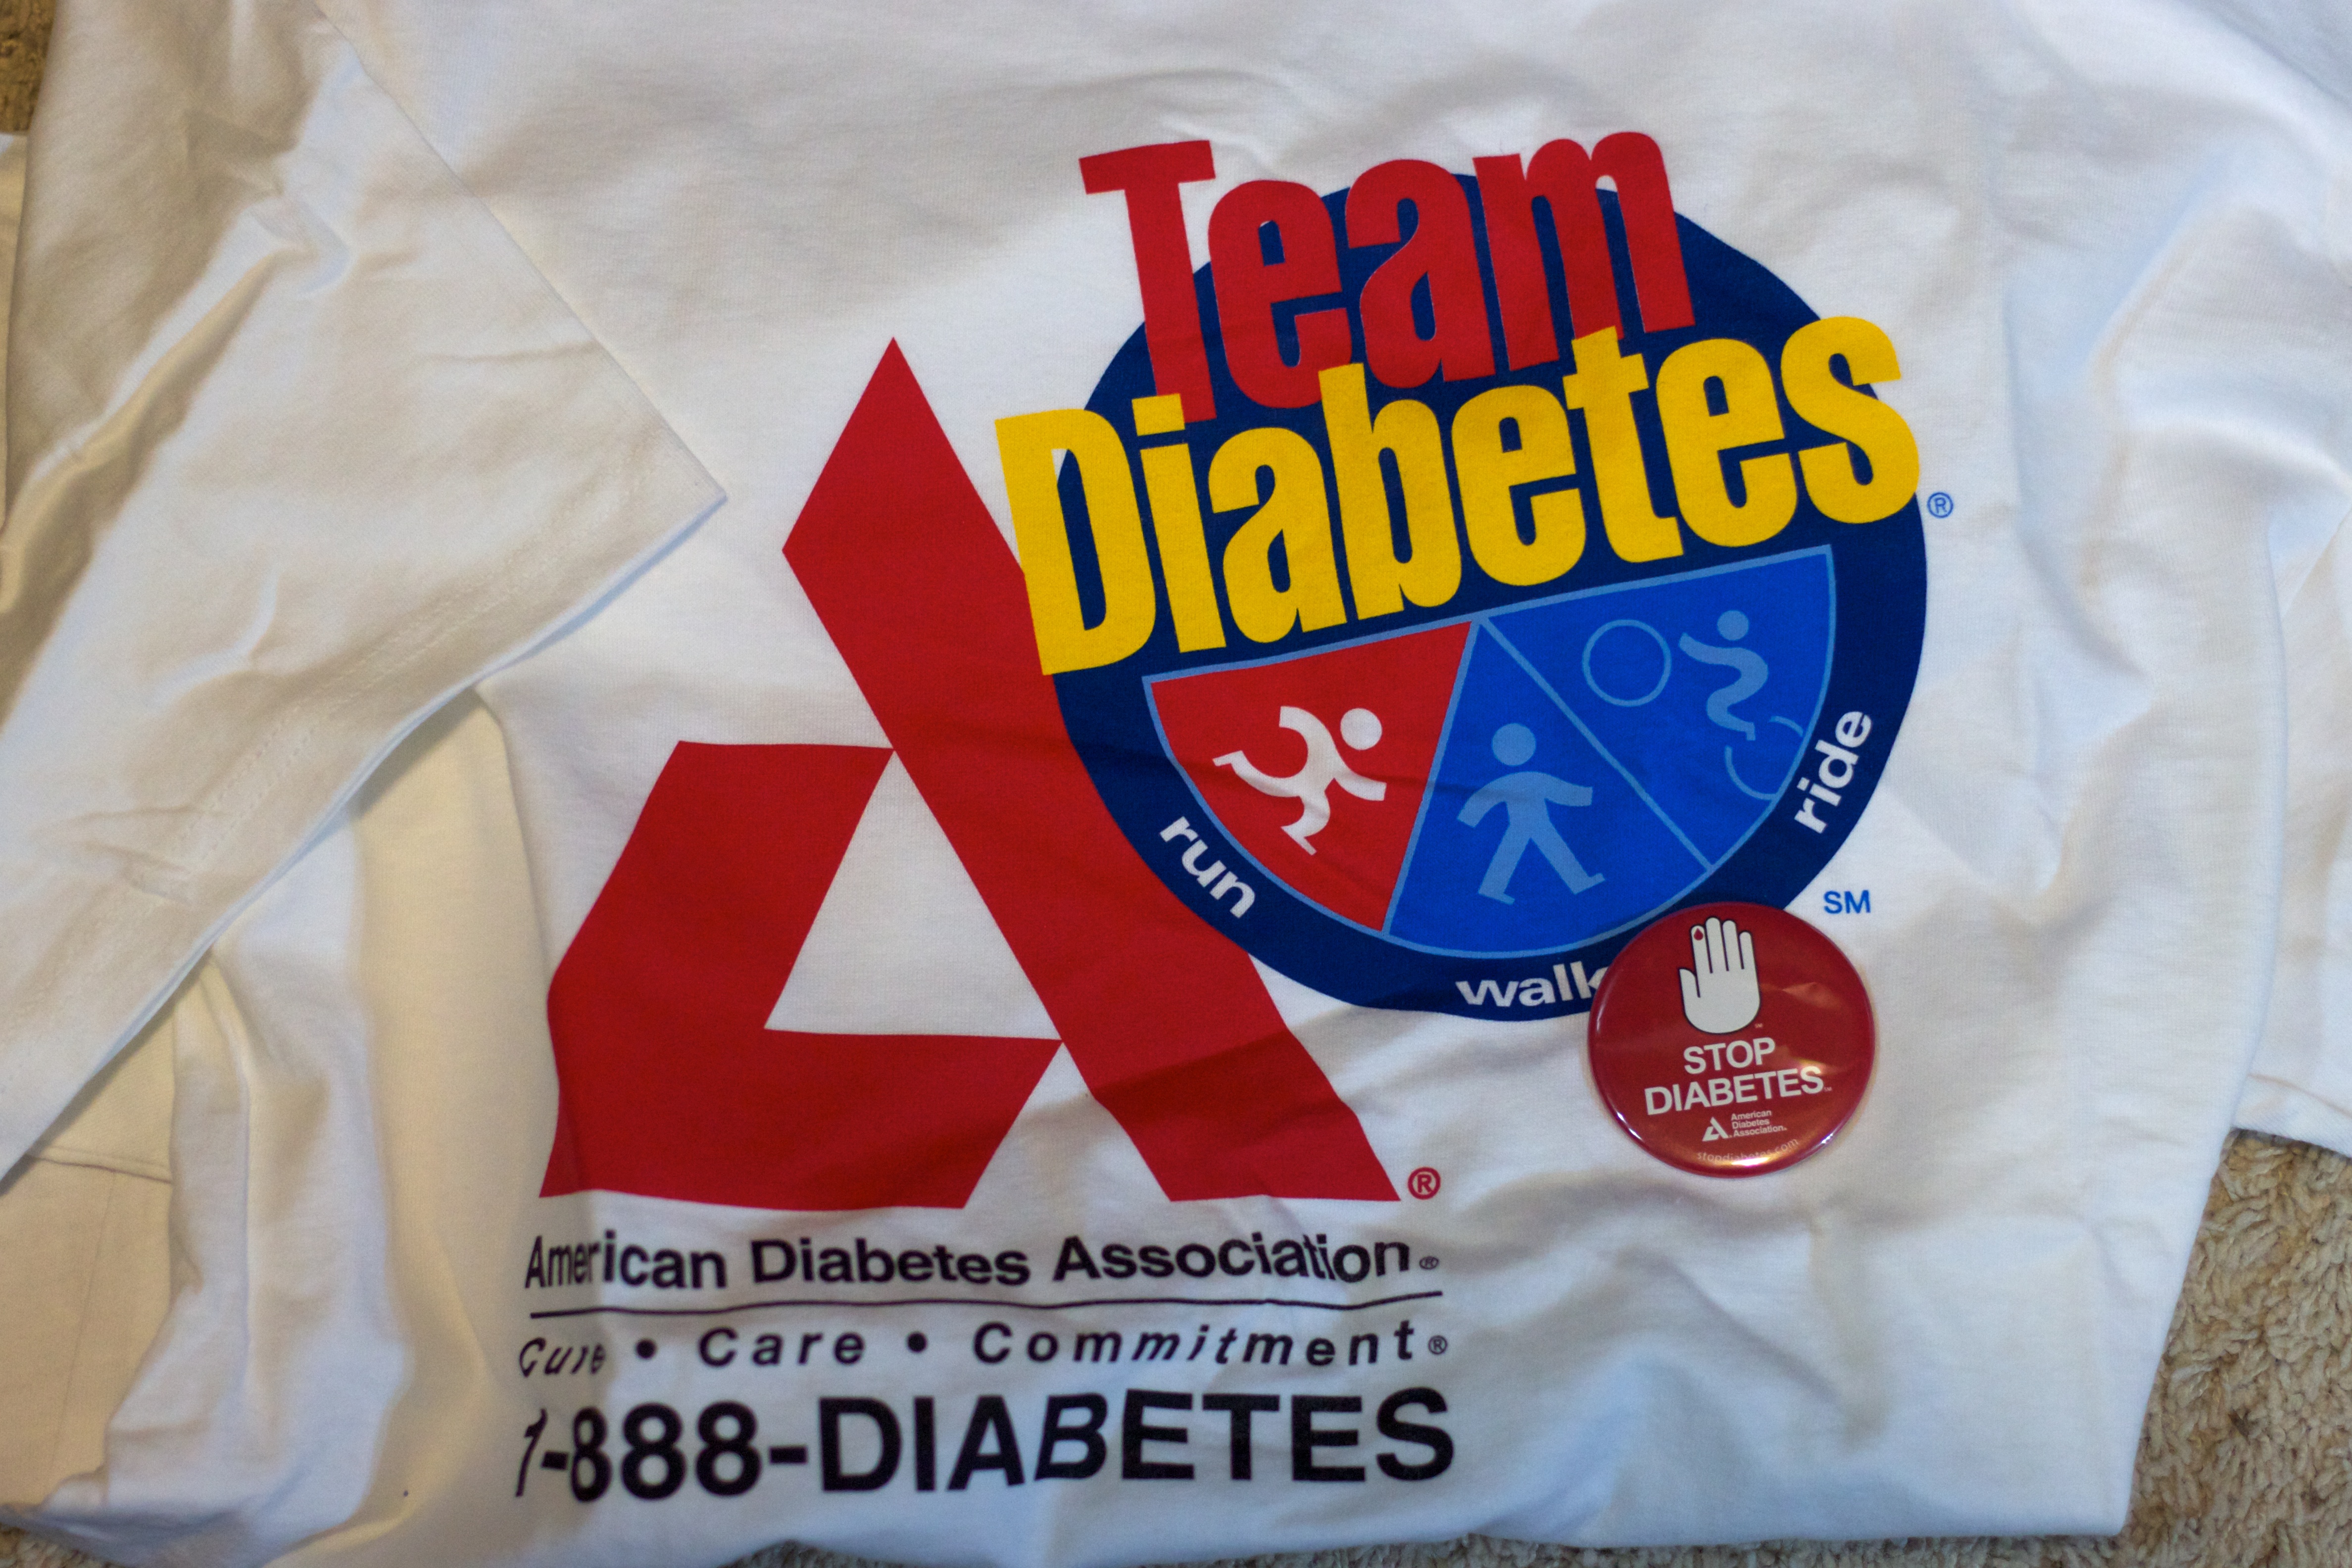
food, banner, brand, t shirt